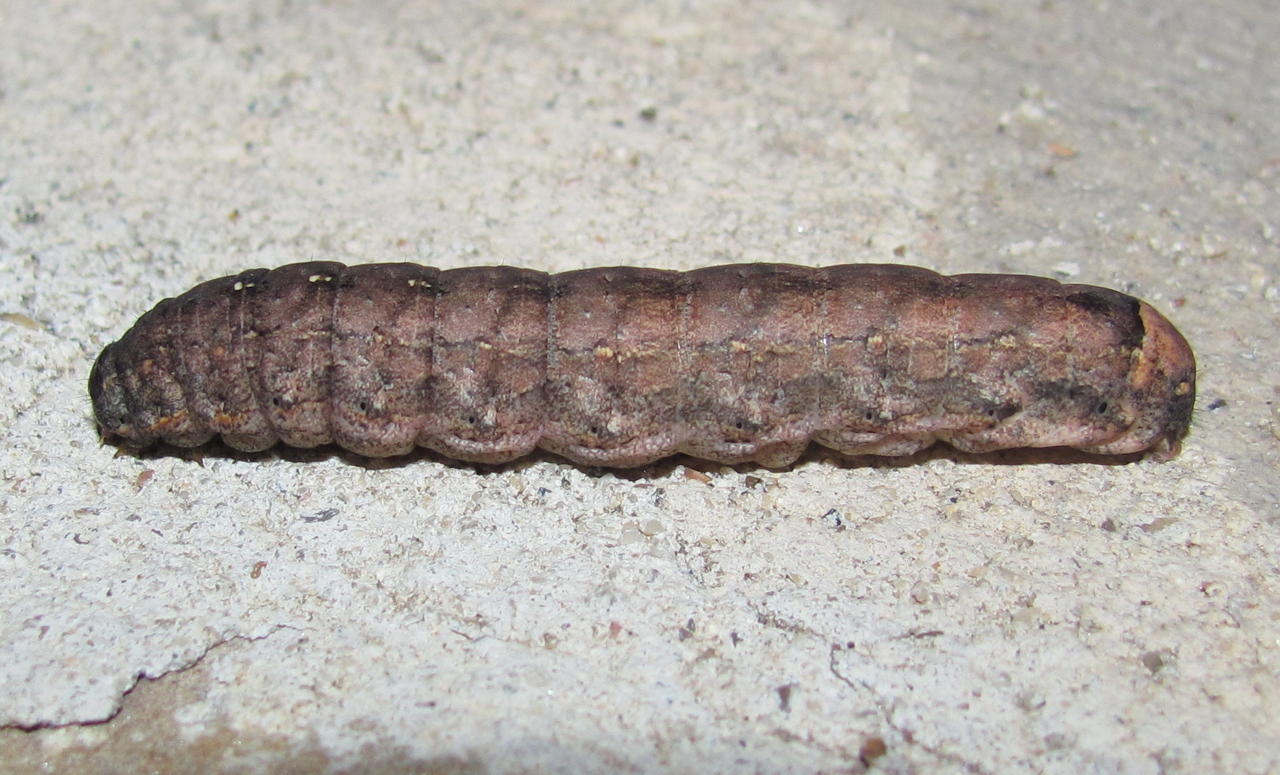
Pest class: cutworms